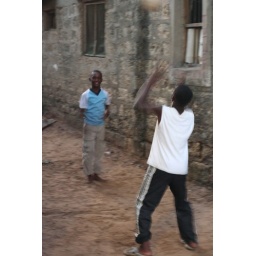
Evening ball game in a narrow Lamu street